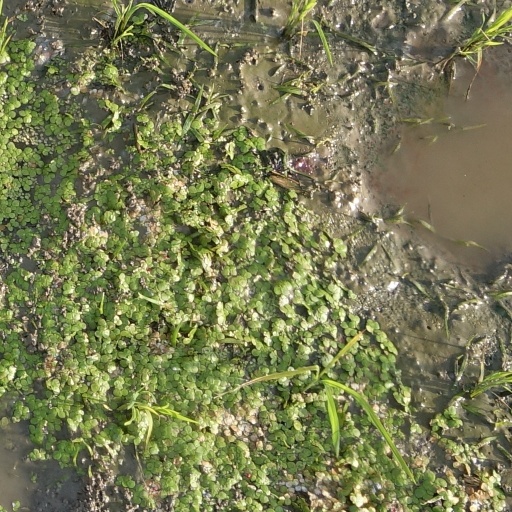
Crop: rice